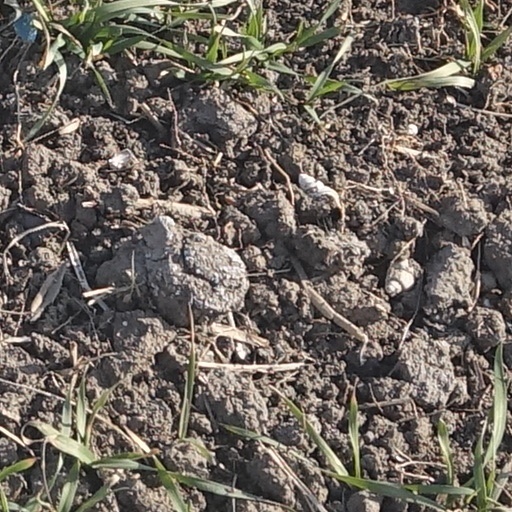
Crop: wheat